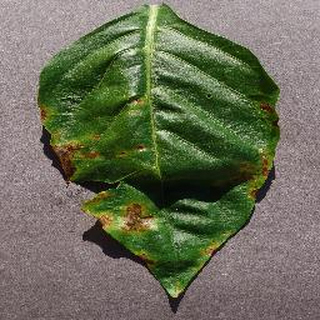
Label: bell_pepper_bacterial_spot